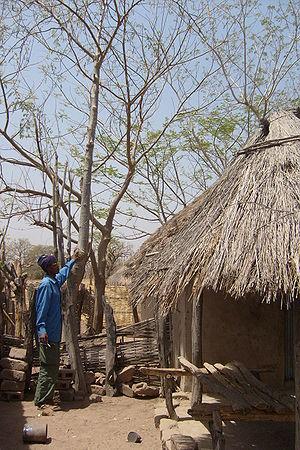
Habitation à toit de chaume à Tambacounda (Sénégal)
Tambacounda est la plus grande ville du Sénégal oriental, dont elle est la capitale administrative.